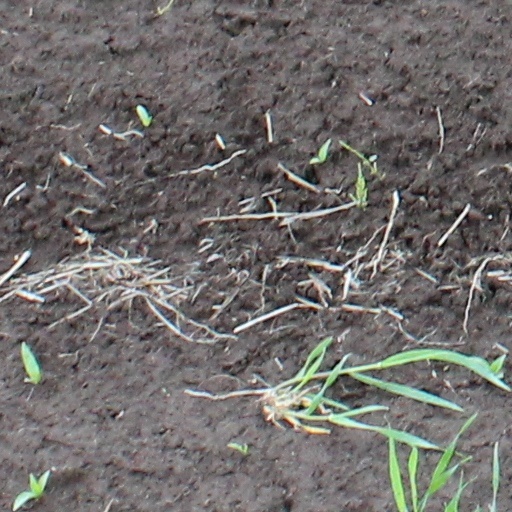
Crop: wheat